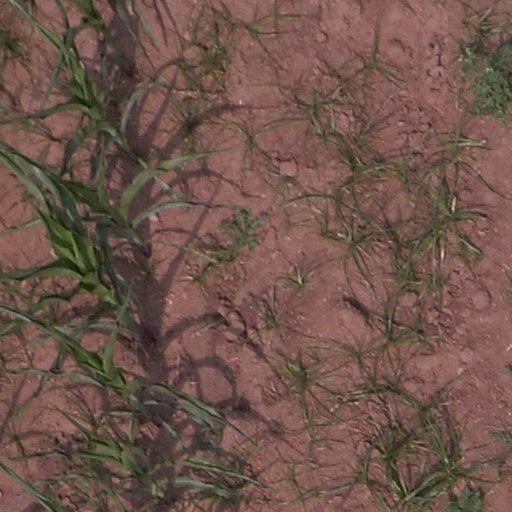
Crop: maize; corn